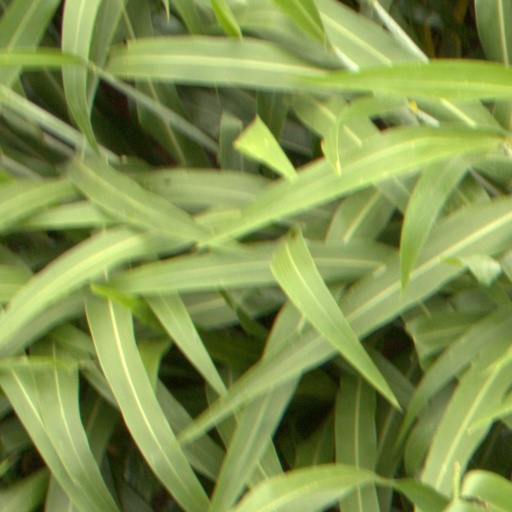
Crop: sorghum